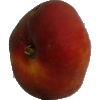
Label: Nectarine Flat 1